Onningu Vannengil

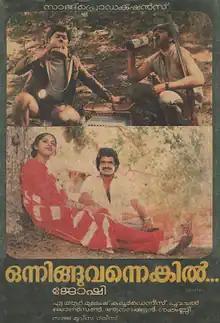

Onningu Vannengil is a 1985 Indian Malayalam-language film, directed by Joshiy and produced by Sajan. The film stars Mammootty, Nadia Moidu, Jagathy Sreekumar, Thilakan and Shankar. The film has musical score by Shyam.